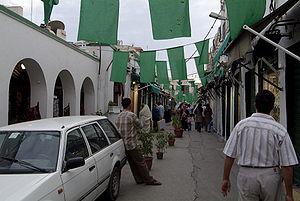
Le drapeau de la Libye reprend, depuis la guerre civile de 2011, le drapeau du Royaume de Libye de 1951.
La Jamahiriya arabe libyenne est le nom officiel en forme abrégée utilisé par la Libye, de 1977 à 2011, sous le régime politique de Mouammar Kadhafi.